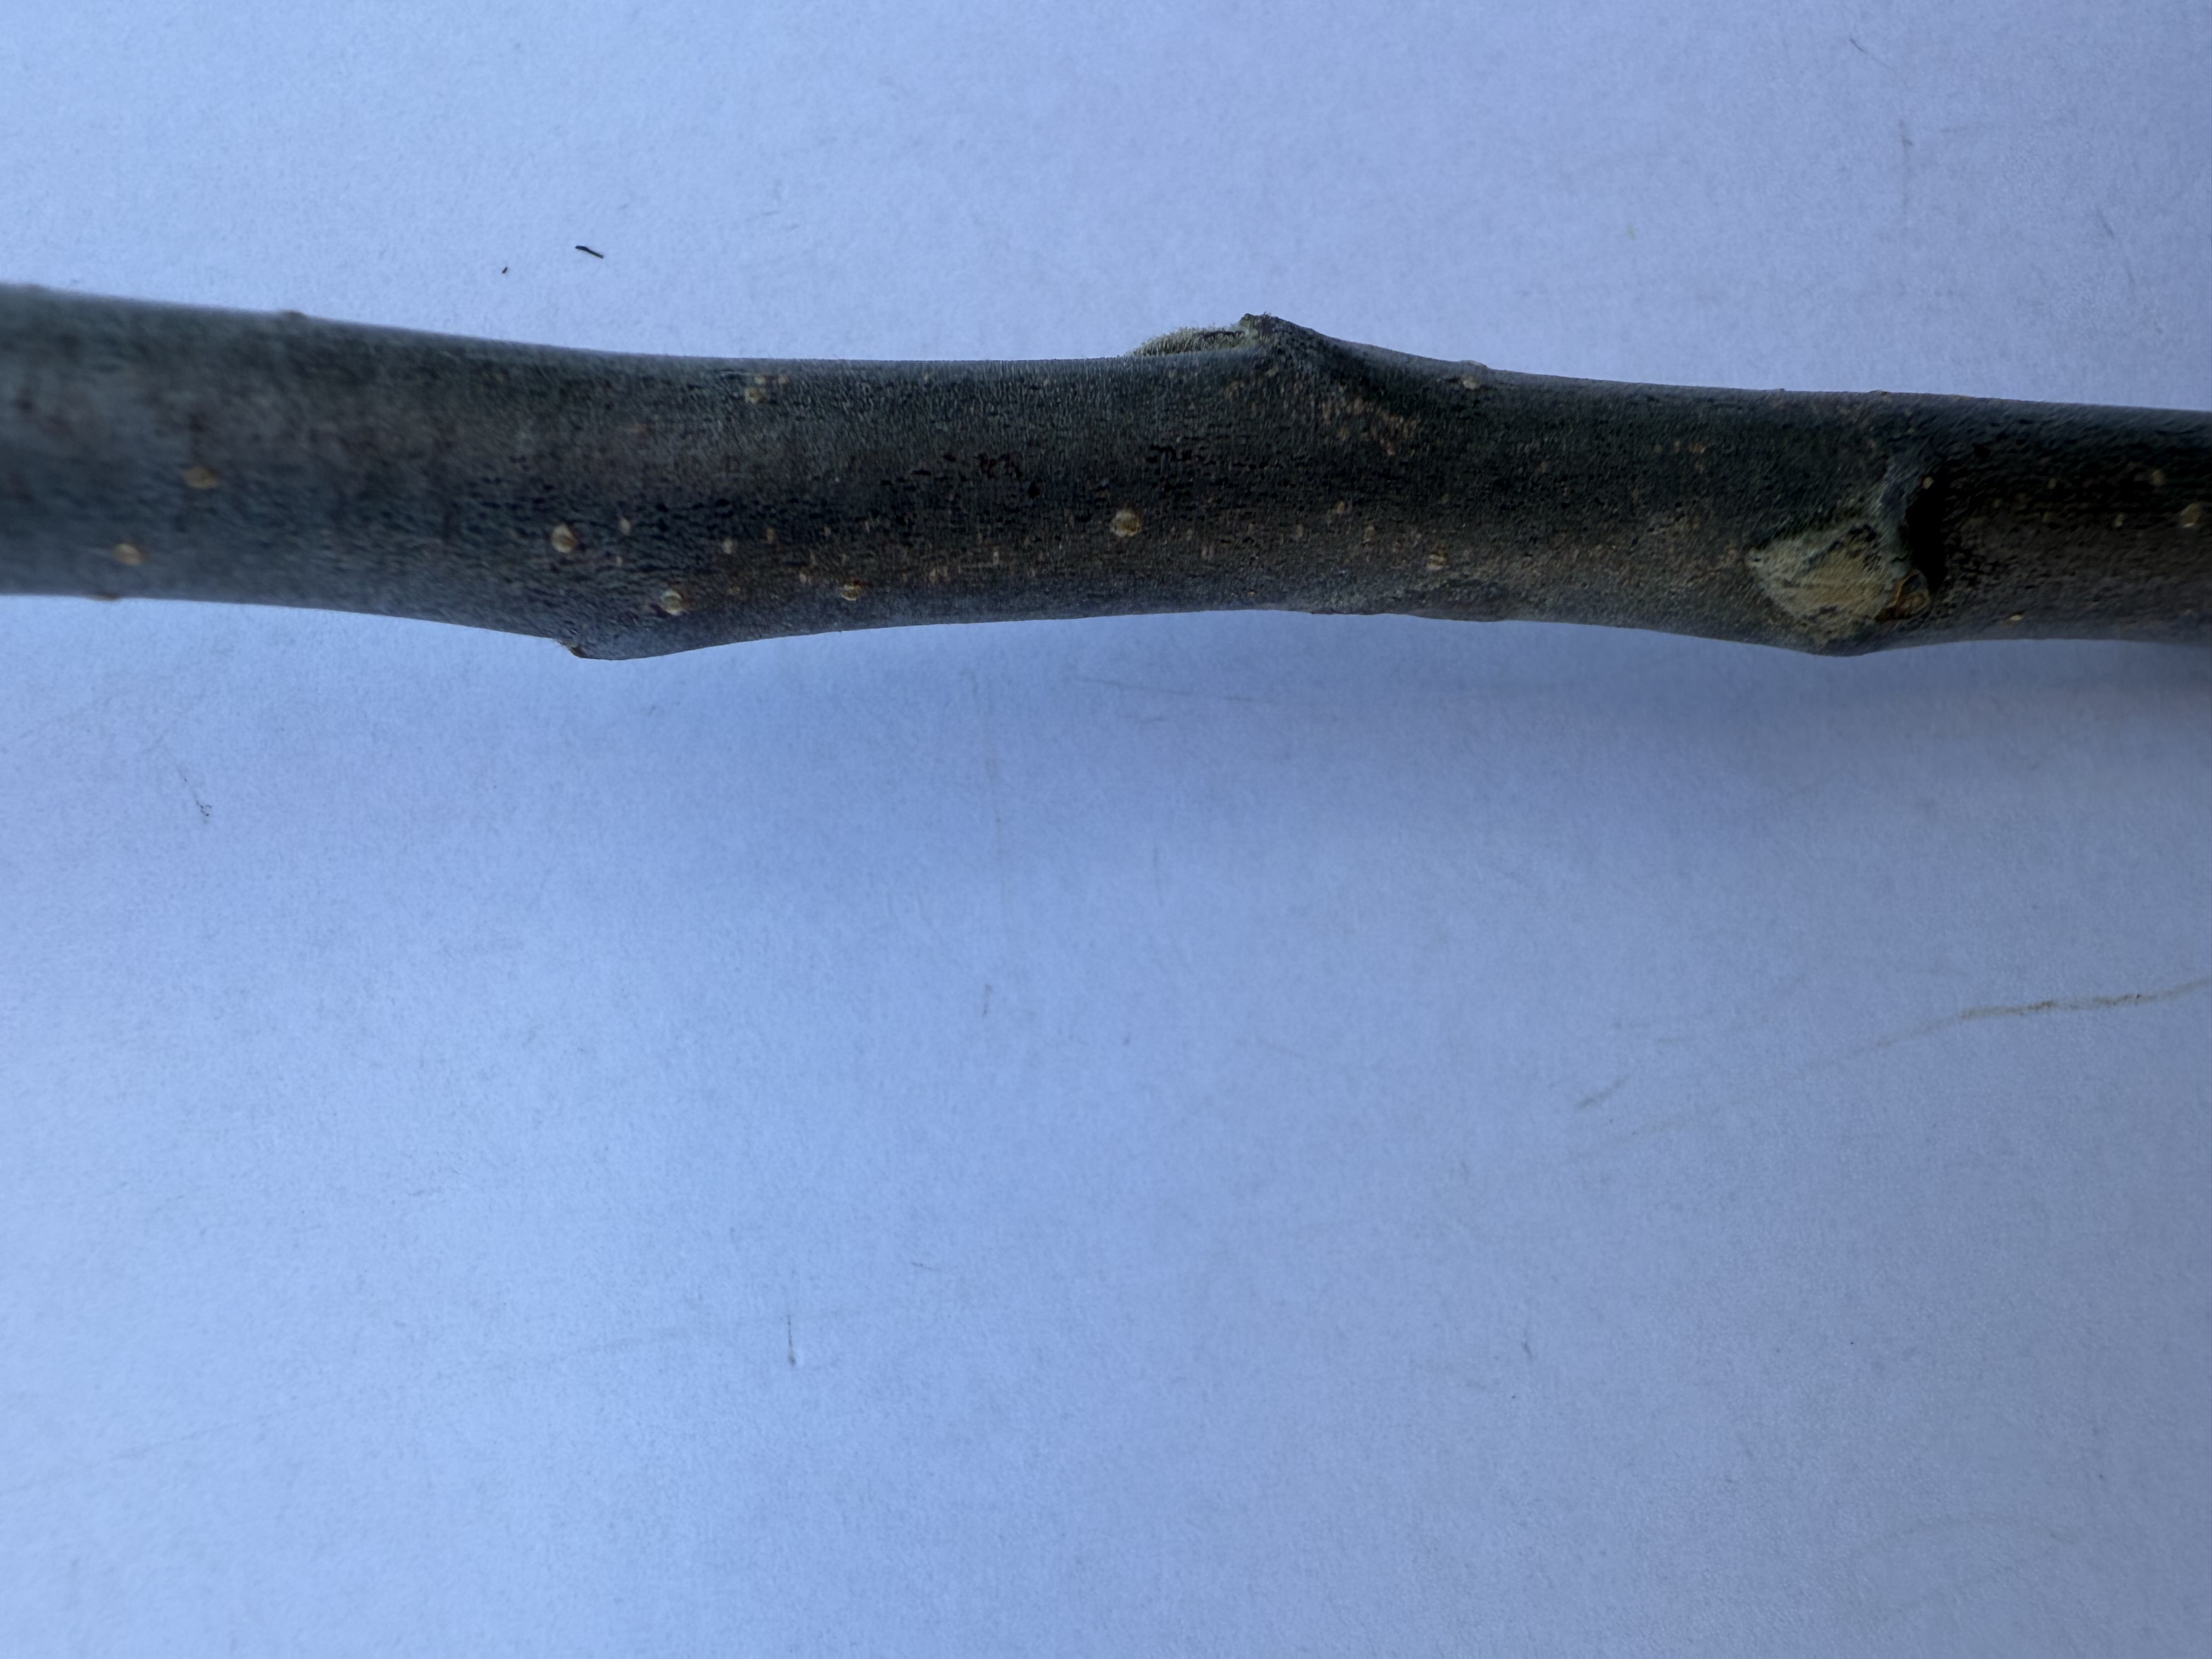
Variety: Redlove Apple